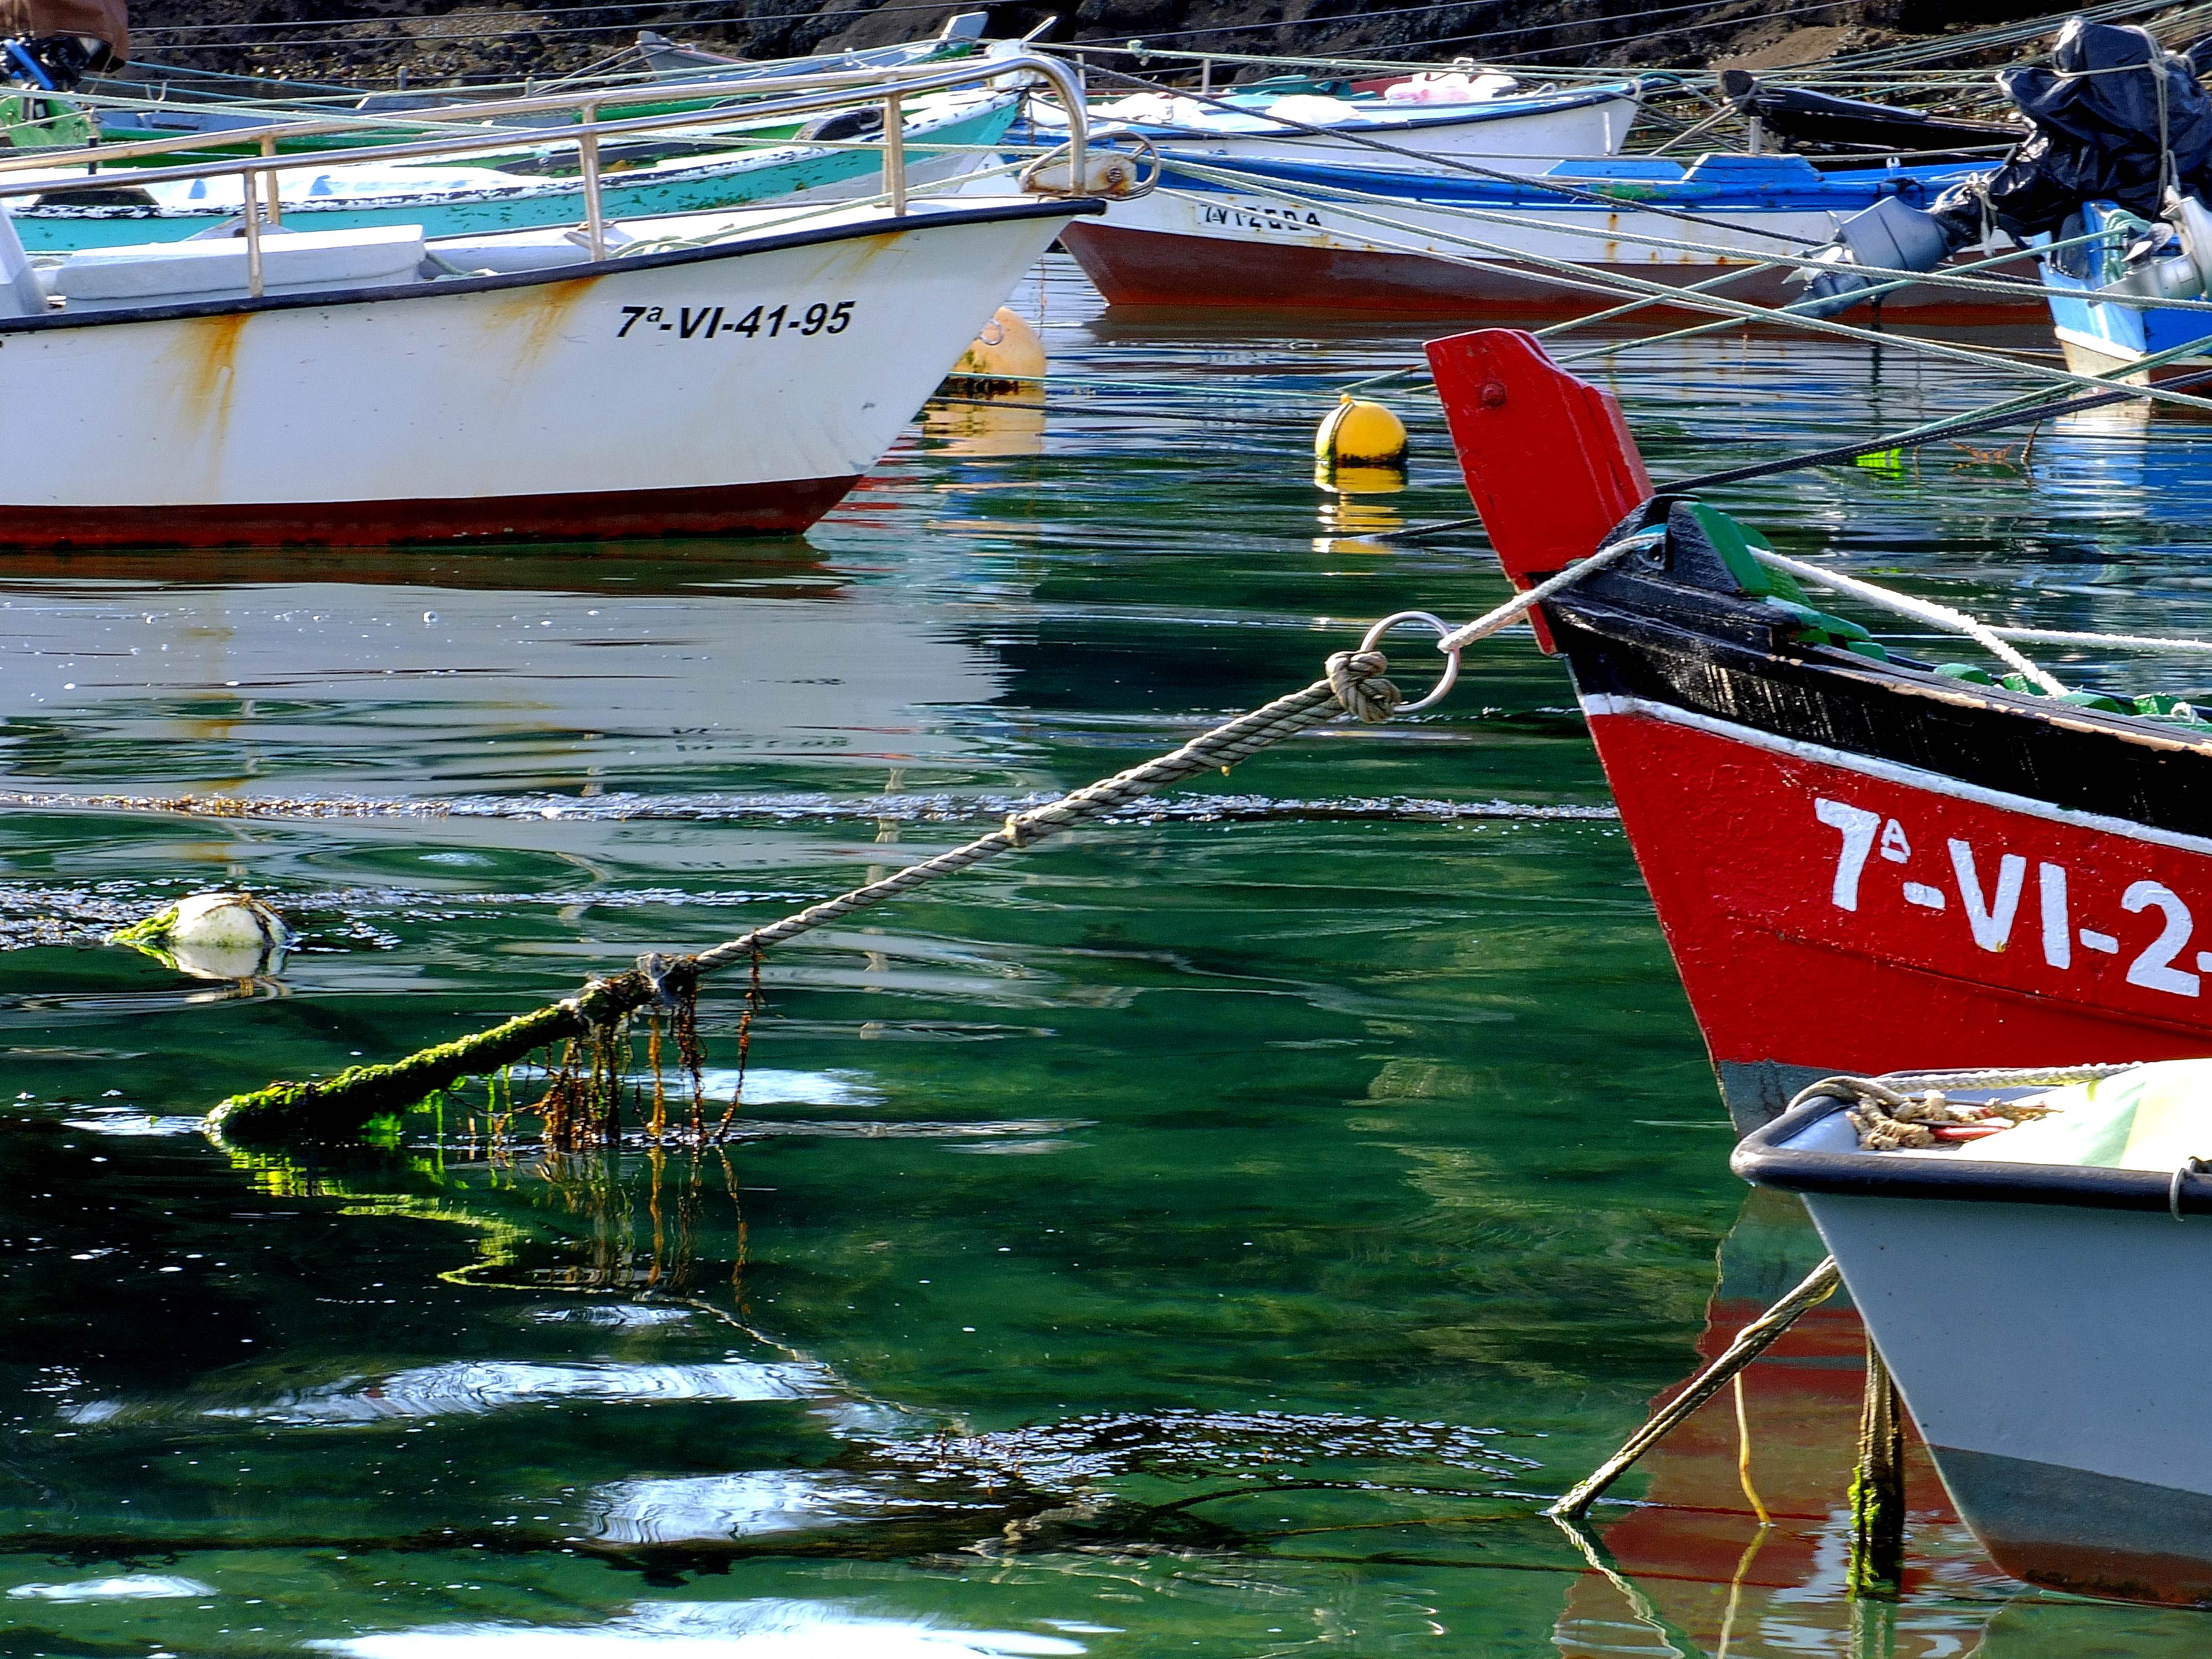
landscape, sea, water, dock, boat, vehicle, spain, boating, galicia, paisajes, watercraft, espana, ggl1, gaby1, fujifilmxs1, pontevedragaliciaespa a, watercraft rowing